Trinity Episcopal Church (Washington, D.C.)

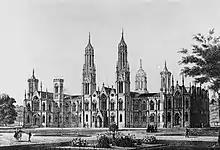
James Renwick Jr.'s unsuccessful design for the Smithsonian Institution Building was used in the design of Trinity Episcopal Church.

Attendance at Trinity grew until their building on 5th Street was no longer suitable. When Reverend Clement Moore Butler became rector in 1847, he led the push for a new and prominent building to be constructed for the parish. The original plan was to demolish the 5th Street building and replace it with a larger sanctuary. With the financial help of businessman and philanthropist William Wilson Corcoran, the parish could buy land south of City Hall on the northeast corner of 3rd and C Streets NW. Due to his financial assistance, Corcoran likely influenced the selection of one of his favorite architects, James Renwick Jr., to design the new building.